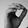
ASL letter: O